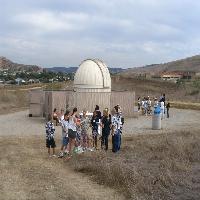
Weather: cloudy or overcast